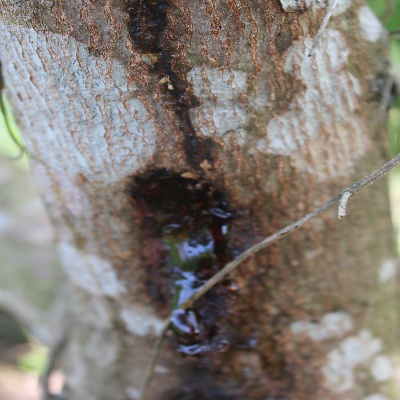
Crop: Cashew
Condition: gumosis